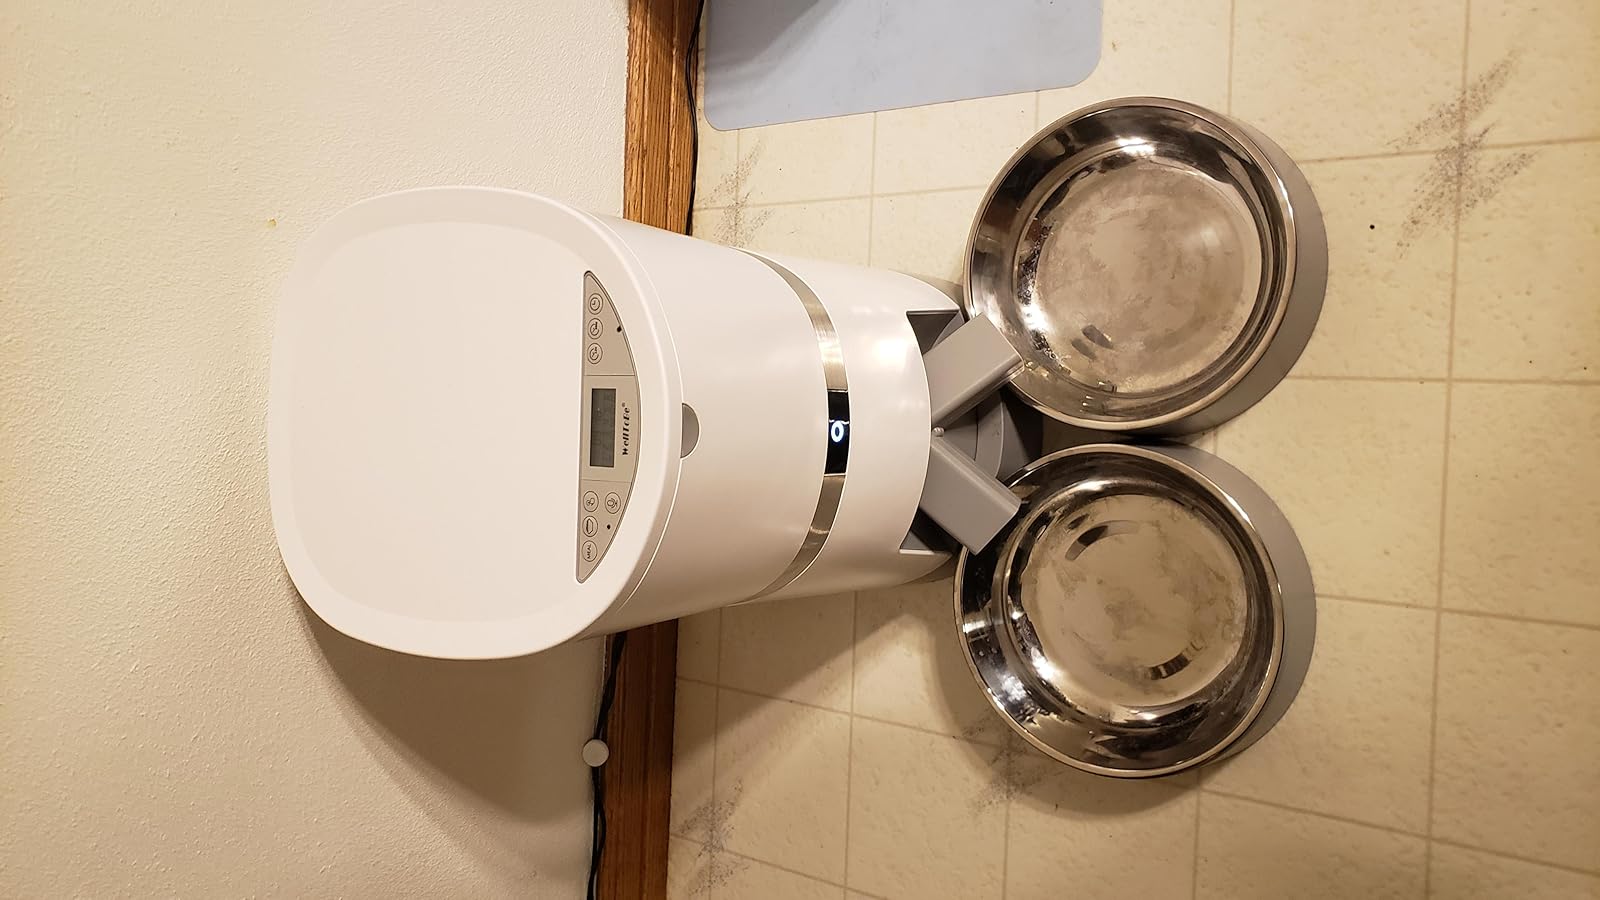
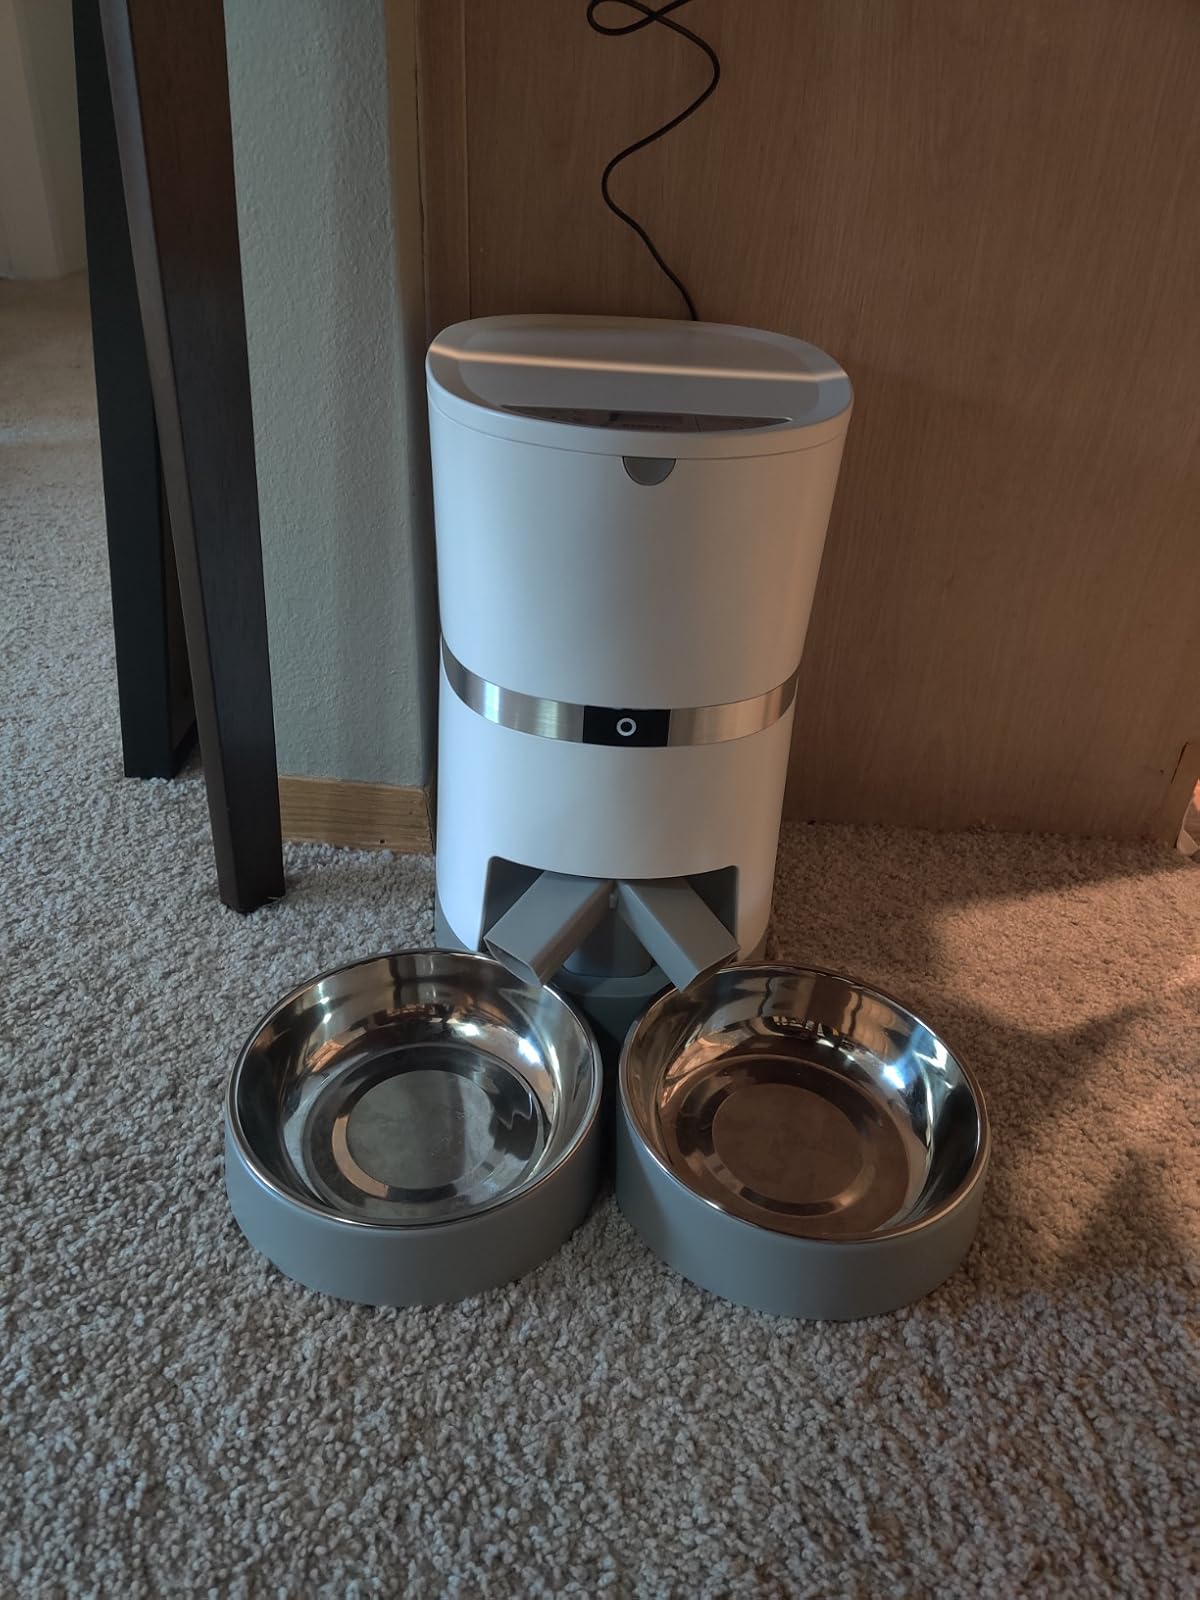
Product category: items_feeder
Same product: yes